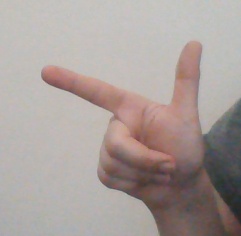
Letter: yaa